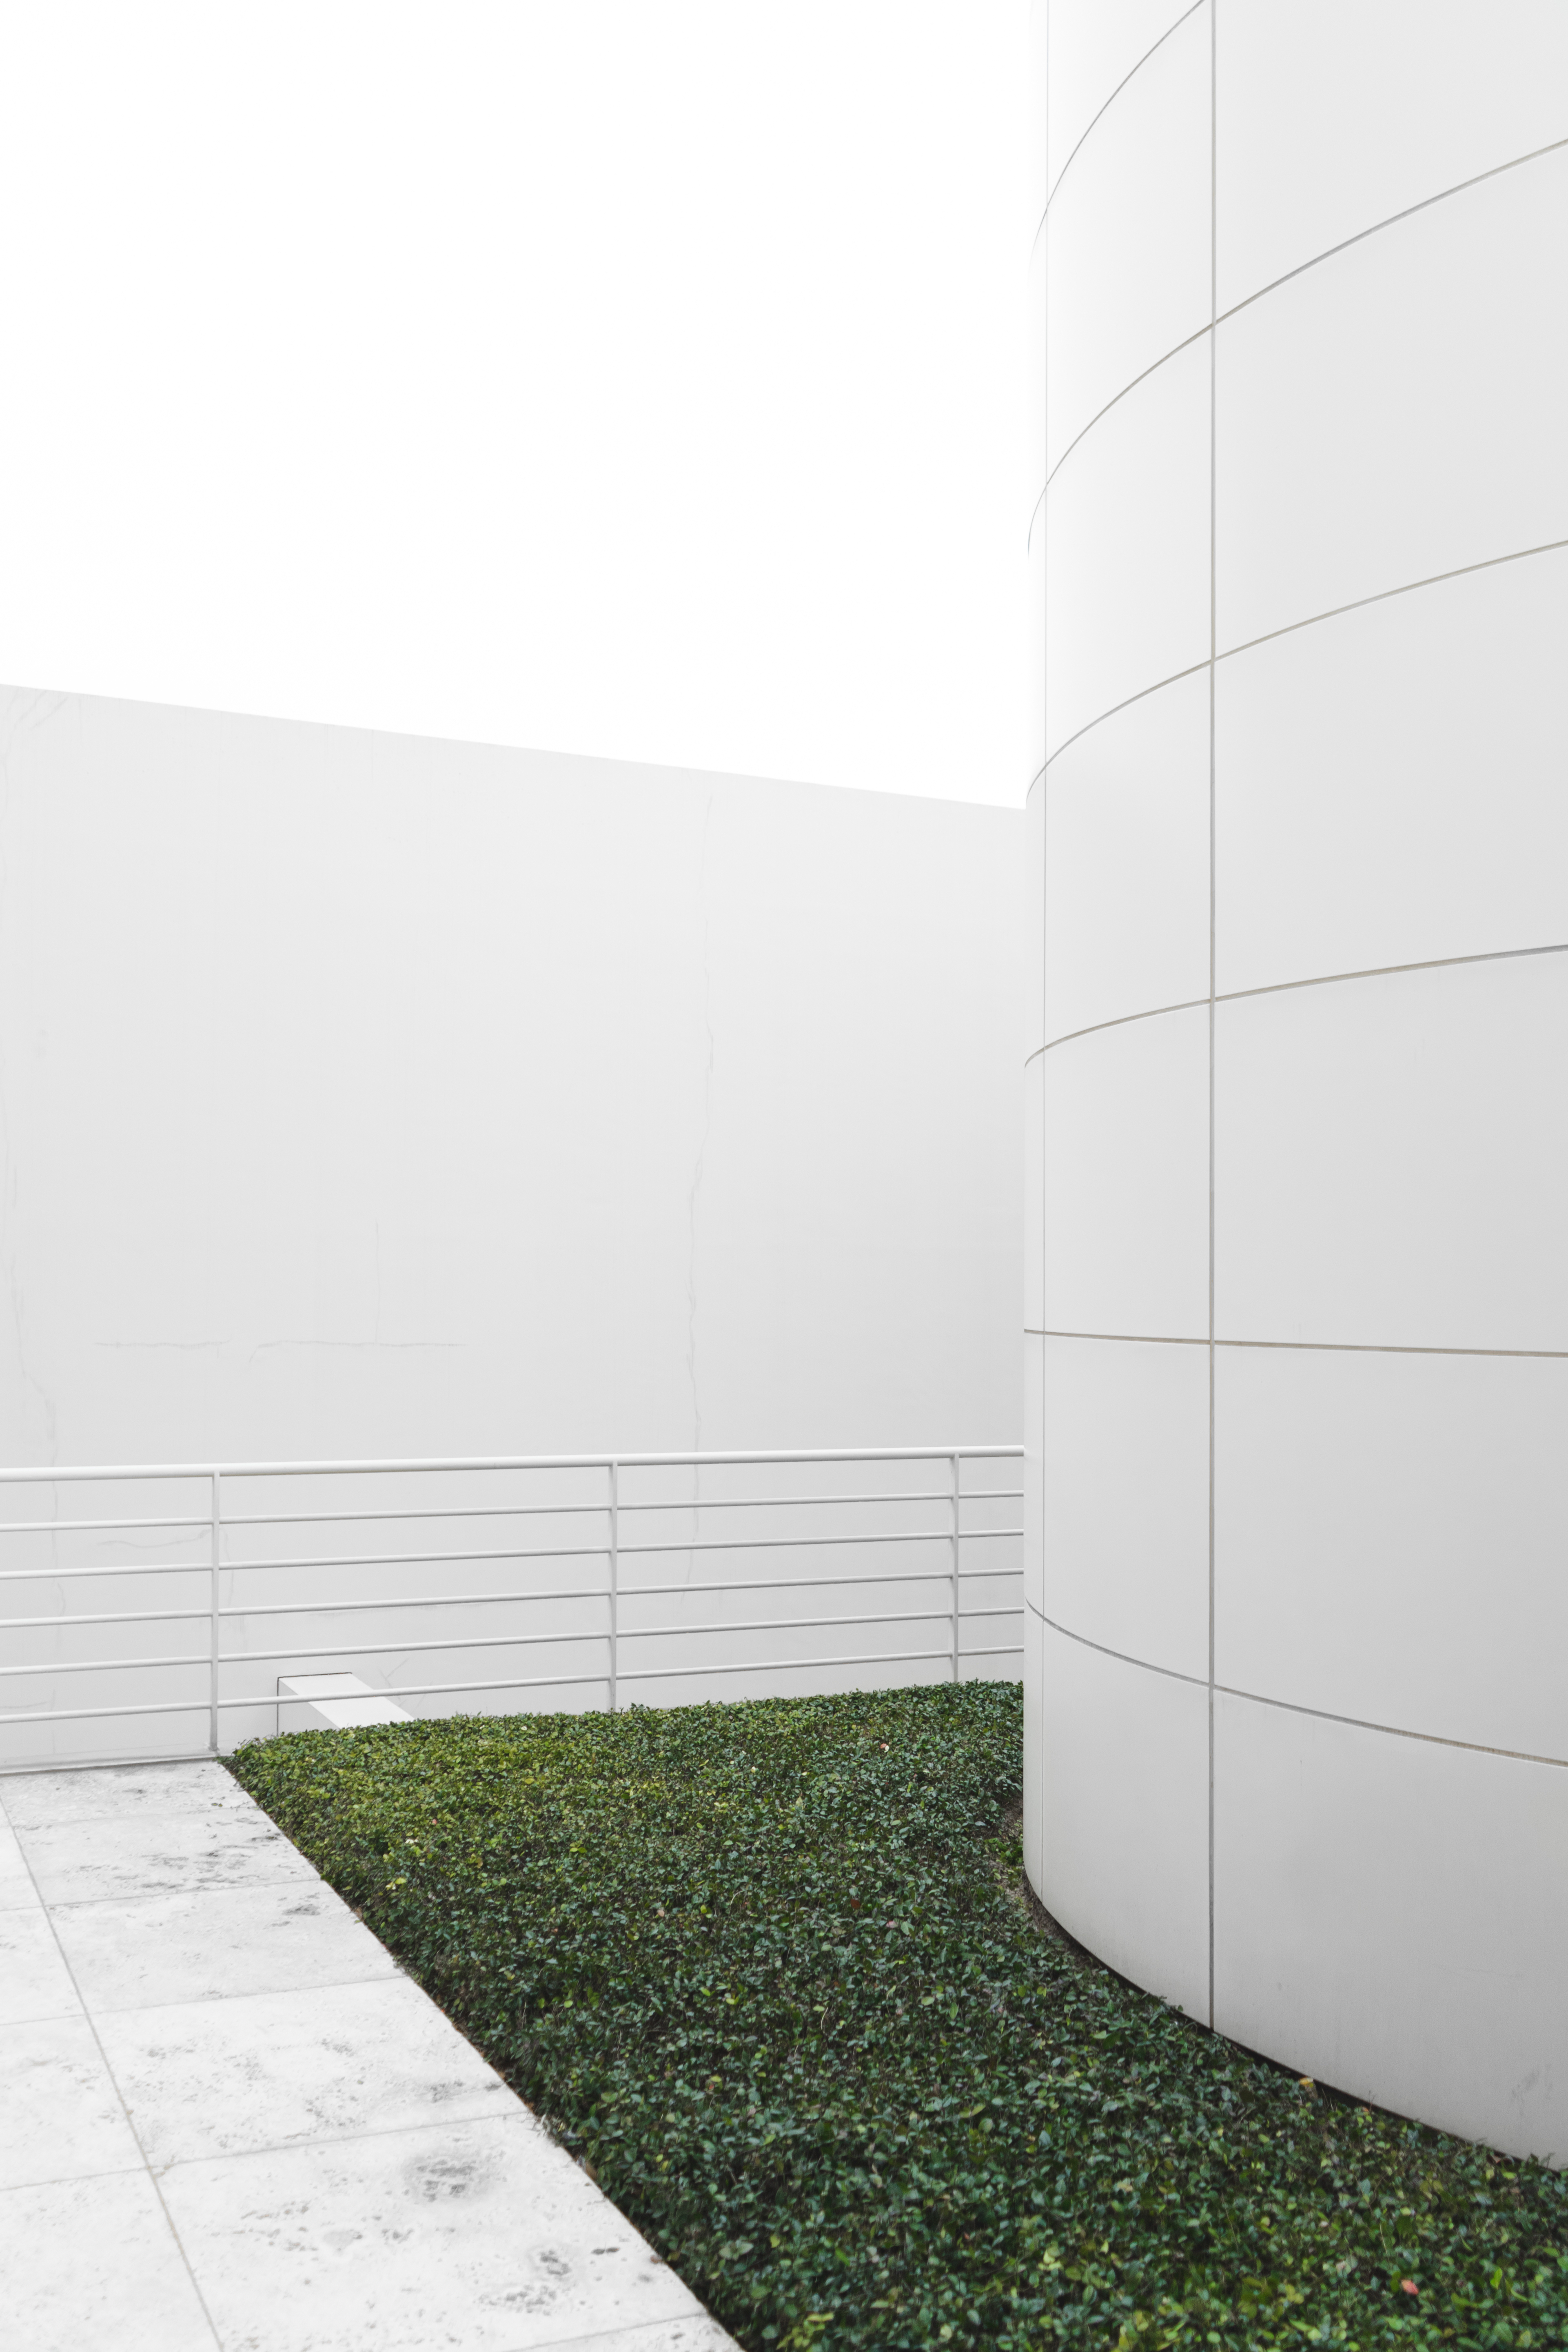
architecture, white, house, floor, wall, line, facade, furniture, interior design, design, flooring